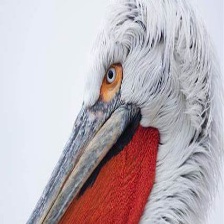
Species: DALMATIAN PELICAN
Scientific name: PELECANUS CRISPUS